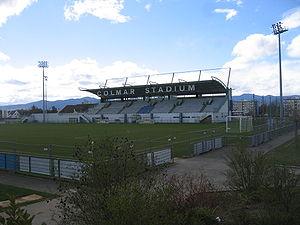
Le Colmar Stadium
Le Stadium Racing Colmar, couramment abrégé en SR Colmar ou SRC, est un club de football français fondé en 1920 sous l'appellation Sports réunis Colmar, sur la base de l'AS Colmar, fondée en 1919. Il dispute ses premiers matchs au sein de la Ligue d'Alsace de football, atteint la DH en 1924 et obtient le statut professionnel dès 1937. Le club de l'industriel Joseph Lehmann, locataire du Stade des Francs depuis 1928, adopte cette année-là sa couleur verte.
Le Colmar Stadium est le stade du club de football des Sports réunis Colmar depuis 2001, succédant ainsi au Stade des Francs.
Colmar est une commune française du département du Haut-Rhin. Préfecture du département, elle fait partie, depuis le 1ᵉʳ janvier 2016, de la région Grand Est.